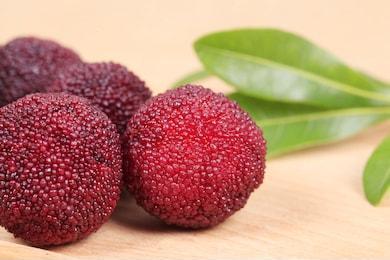
Label: others